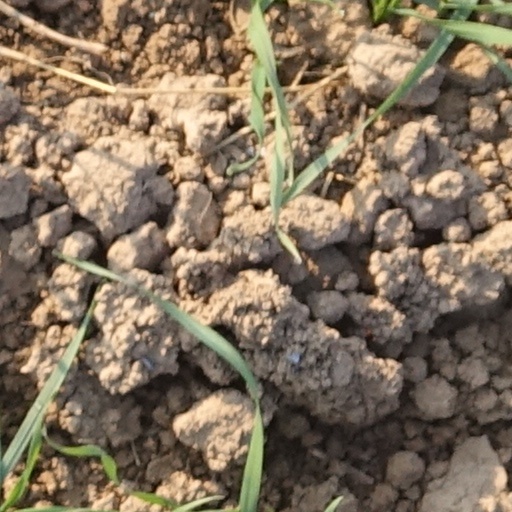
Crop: wheat